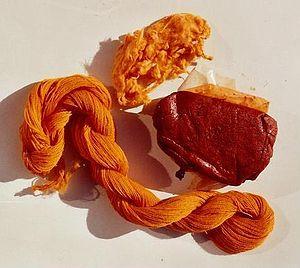
Les colorants alimentaires sont utilisés pour ajouter de la couleur à une denrée alimentaire, ou pour simuler la couleur originale si celle-ci a été altérée par les procédés de transformation utilisés dans l'agro-alimentaire.
Le roucou est une espèce d'arbres ou d'arbustes des régions d'Amérique tropicale. On l'appelle aussi urucum, achiote, onoto, rocouyer ou arbre rouge à lèvre. Il tire son nom de la langue des Tupis qui le nomment urucu ; en anglais et en espagnol il se nomme achiote. Il est aussi cultivé dans le sud-est asiatique, où il a été introduit depuis Acapulco au XVIIᵉ siècle.